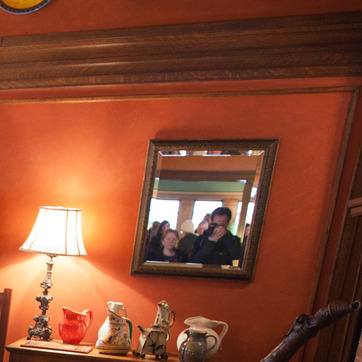
Material: mirror